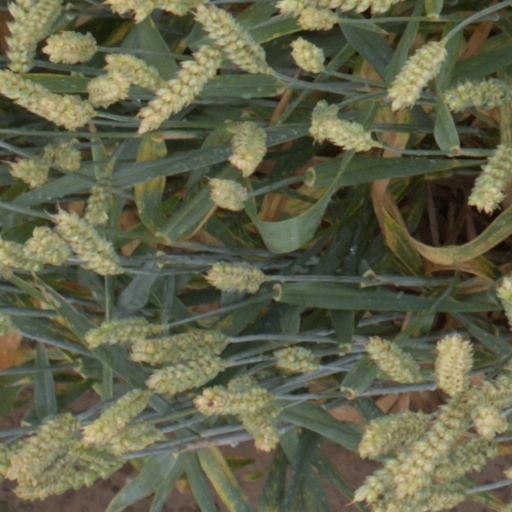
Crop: wheat